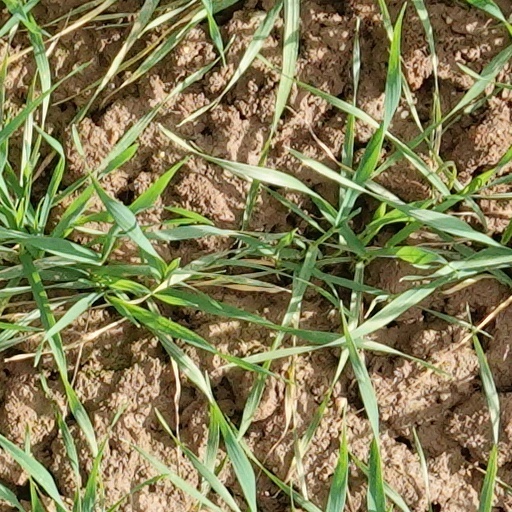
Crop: wheat